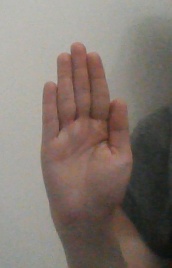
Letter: seen